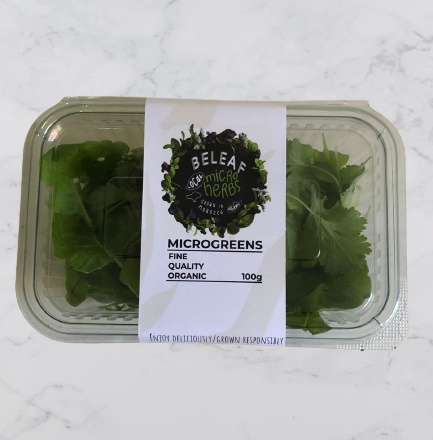
Feuilles de betterave
Les Feuilles de Betterave de BELEAF sont un concentré de vitamines et minéraux. Riches en fer, calcium, et vitamines A et K, elles sont idéales pour soutenir la santé cardiovasculaire, renforcer les os, et booster l’immunité. Intégrez-les à vos salades, soupes, ou smoothies pour profiter de leurs bienfaits nutritifs et de leur goût légèrement sucré. Bienfaits : Source de fer et calcium pour des os et des muscles en bonne santé. Aide à la régulation de la pression sanguine grâce à son apport en potassium. Riche en antioxydants, favorisant l'immunité et la protection cellulaire. Profitez des Feuilles de Betterave pour un apport nutritif complet et naturel à chaque repas.
Brand: Beleafmaroc
Category: Food, Beverages & Tobacco > Food Items > Fruits & Vegetables > Fresh & Frozen Vegetables > Greens > Beet Greens